USS PC-823

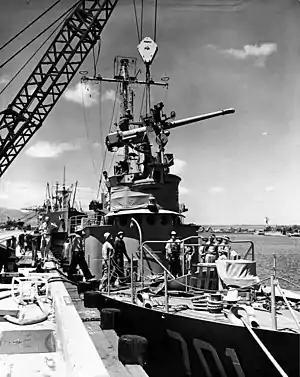
"Pak Tu San" was pending in the harbor on 17 March 1950

Upon its establishment on 11 November 1945, the South Korean navy (ROKN) had only LCVPs and light wooden patrol ships at its disposal. The ROKN's first Chief of Naval Operations, Admiral Sohn Won-yil, emphasized the necessity of acquiring a new naval vessel. However, as the South Korean government could not provide either the natural resources or economic means available to purchase new ships, the ROKN decided on an independent purchase of a new vessel and organized the "Vessel Construction Finance Committee" in June 1949. From top officers to cadets, ROKN servicemen invested 5%~10% of their salaries to fund the purchase, with some midshipmen and their wives selling scrap metal and taking in laundry and sewing. After four months, the ROKN managed to raise $15,000. The South Korean government provided an additional $45,000 upon hearing of the ROKN's efforts, summing for a total of $60,000.